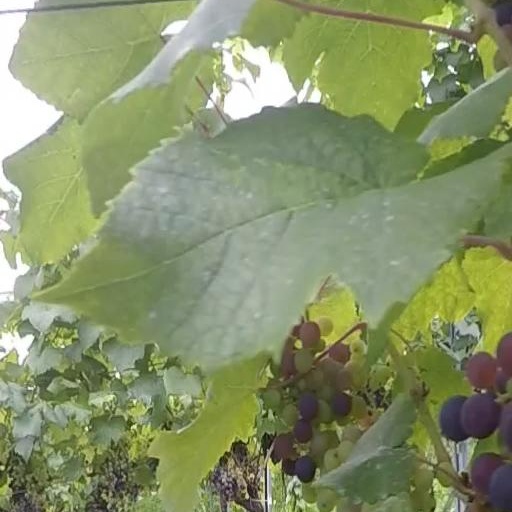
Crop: grape